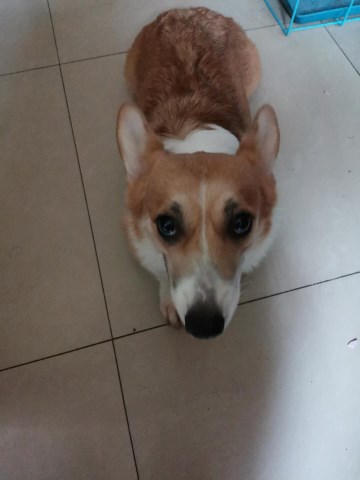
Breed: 2909-n000116-Cardigan